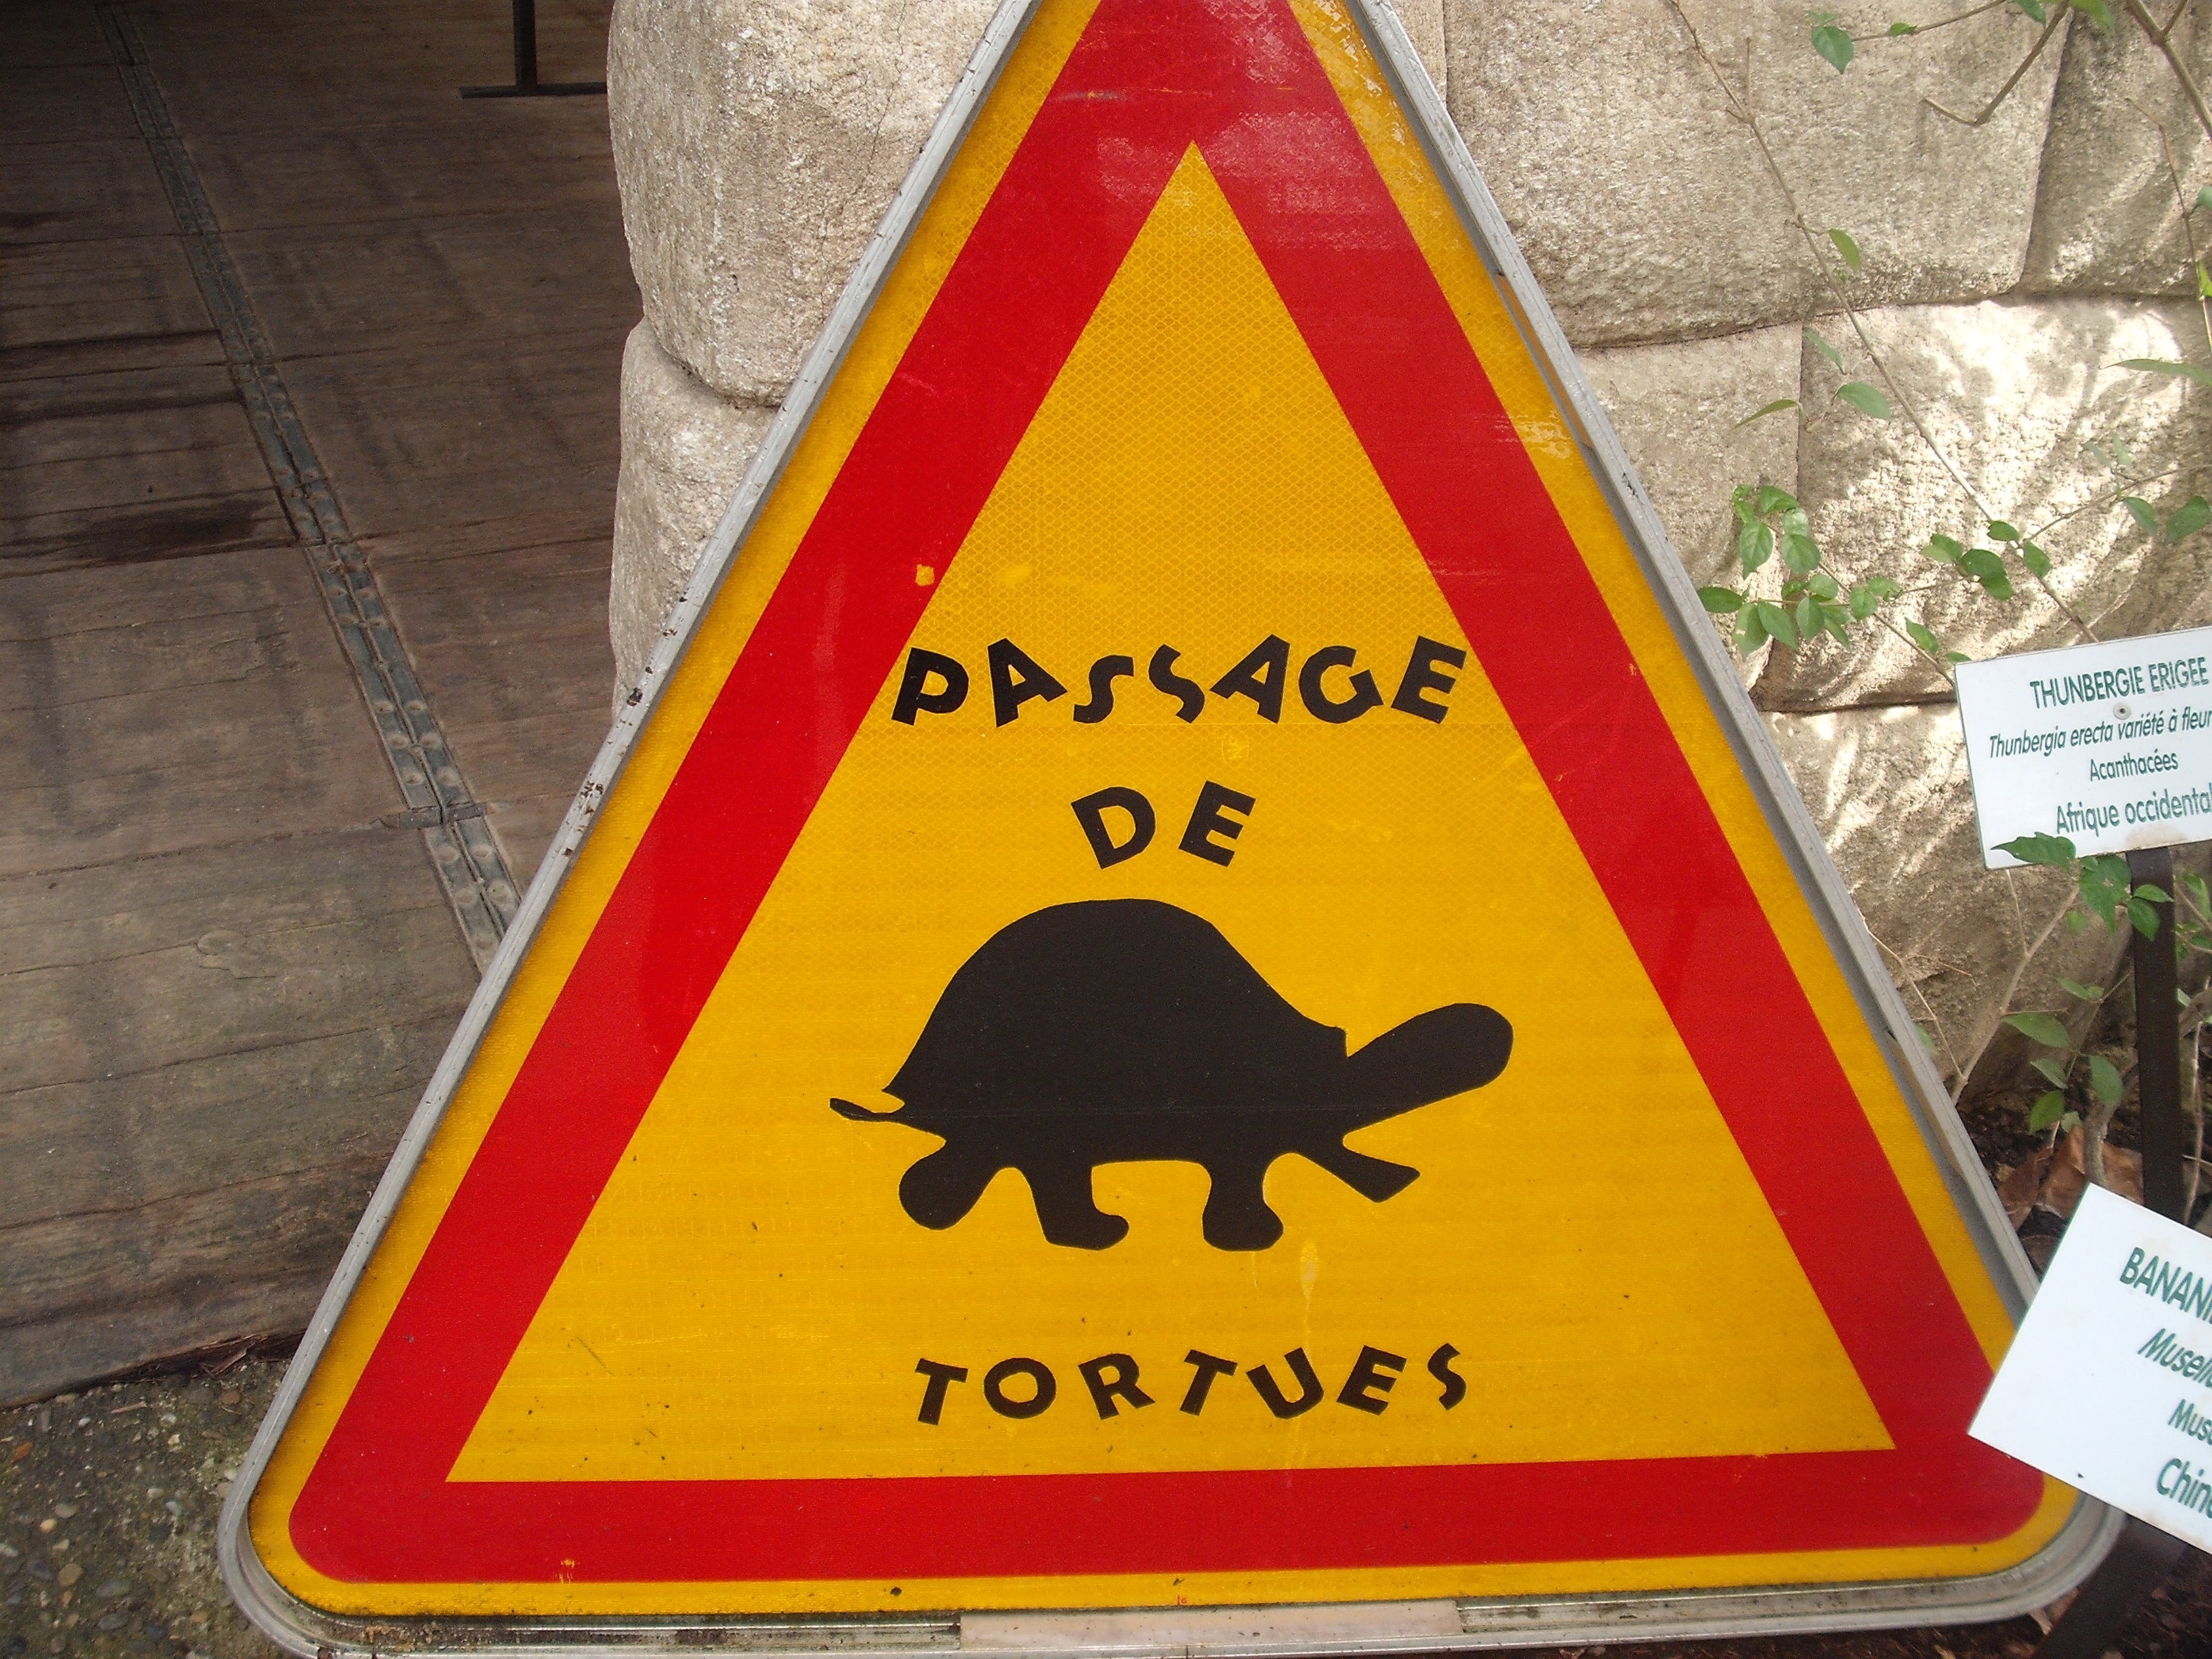
advertising, sign, yellow, signage, animals, danger, humor, shape, traffic sign